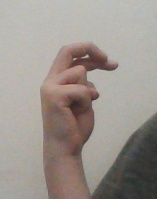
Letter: zay